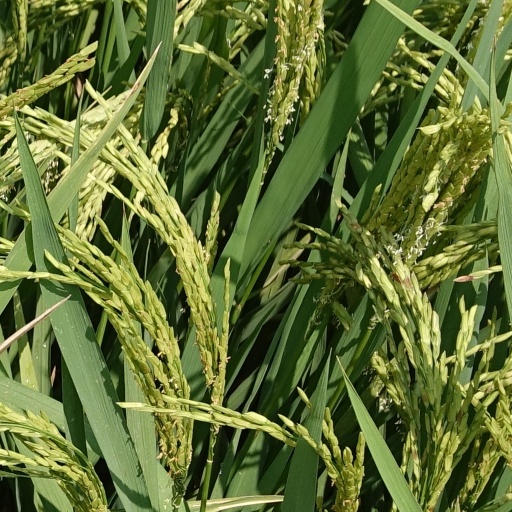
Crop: rice